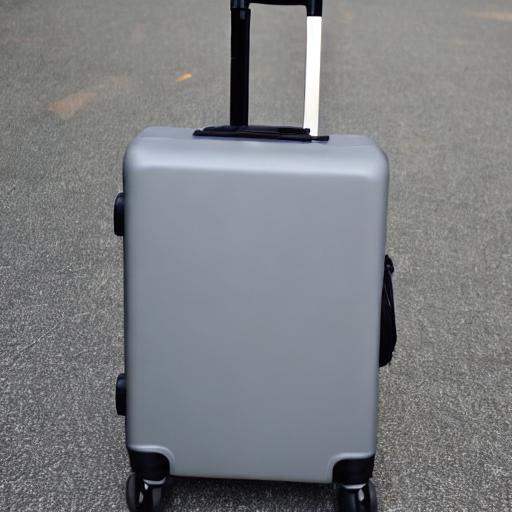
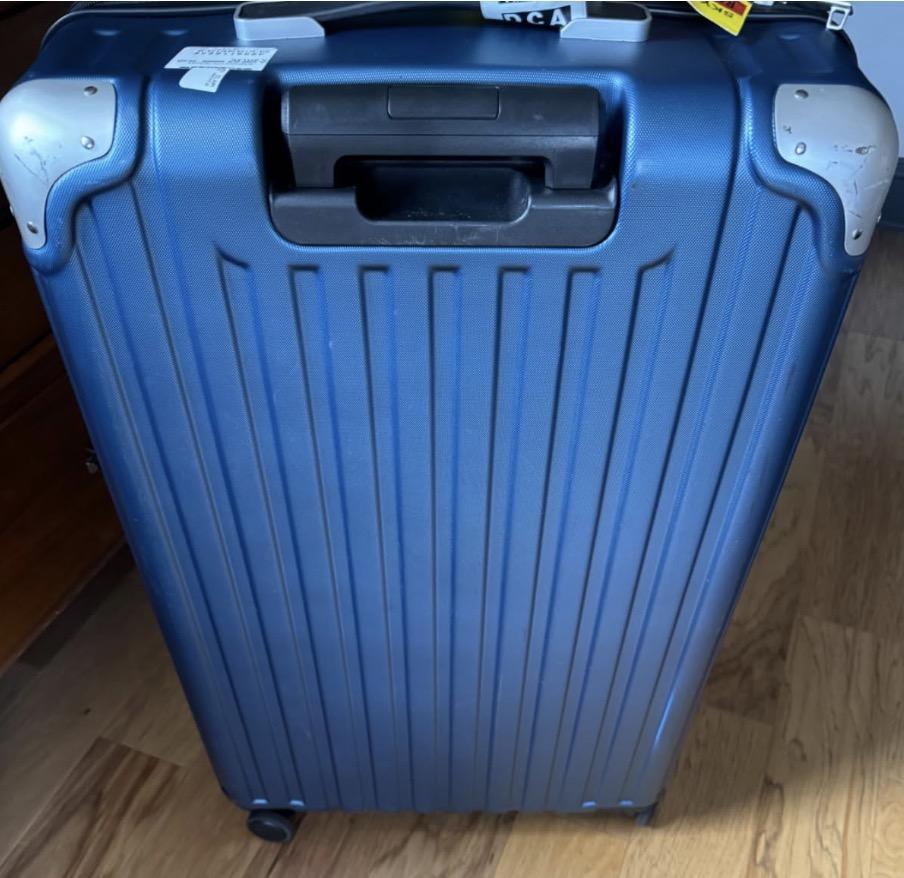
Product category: items_tea
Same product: no